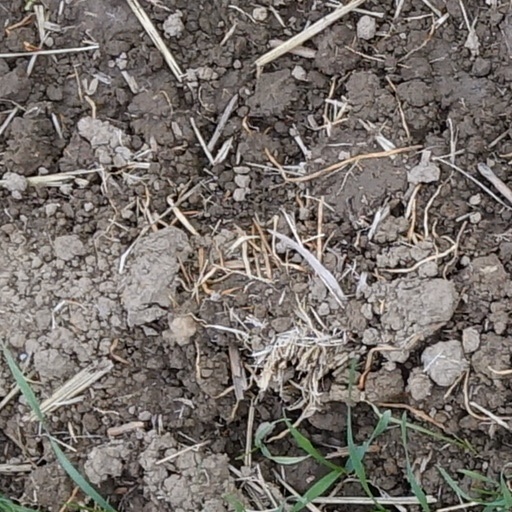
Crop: wheat